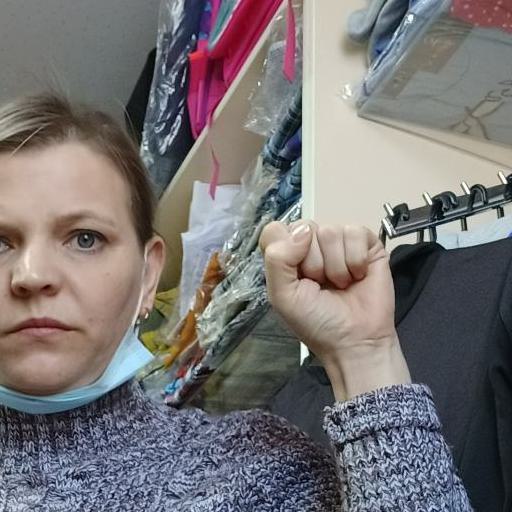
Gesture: fist